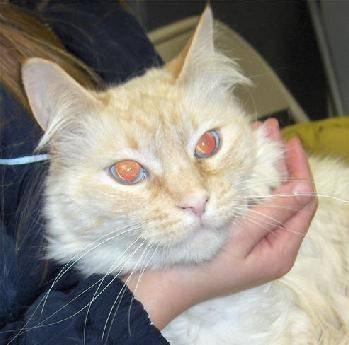
cat